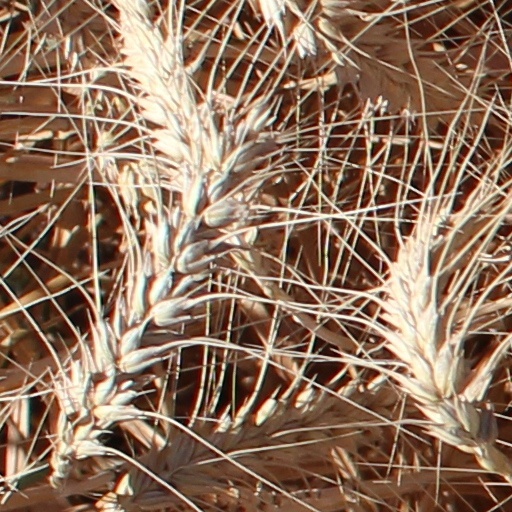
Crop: wheat